Glass Gem Corn

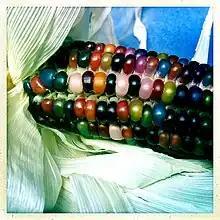
Glass gem corn

Glass Gem Corn is an American heirloom flint corn, or maize. It is a variety of what people call "Indian corn" and is considered unique due to its rainbow coloring.